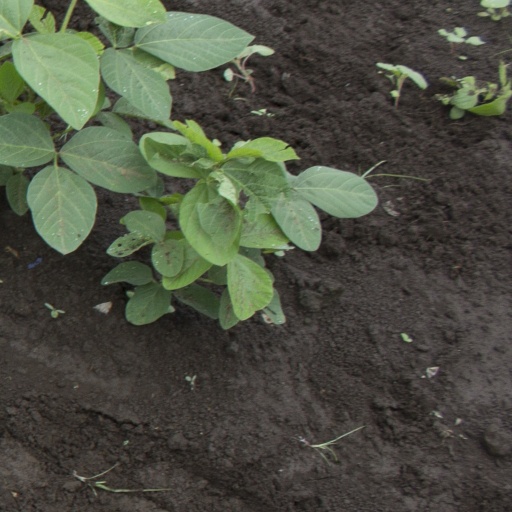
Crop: soybean